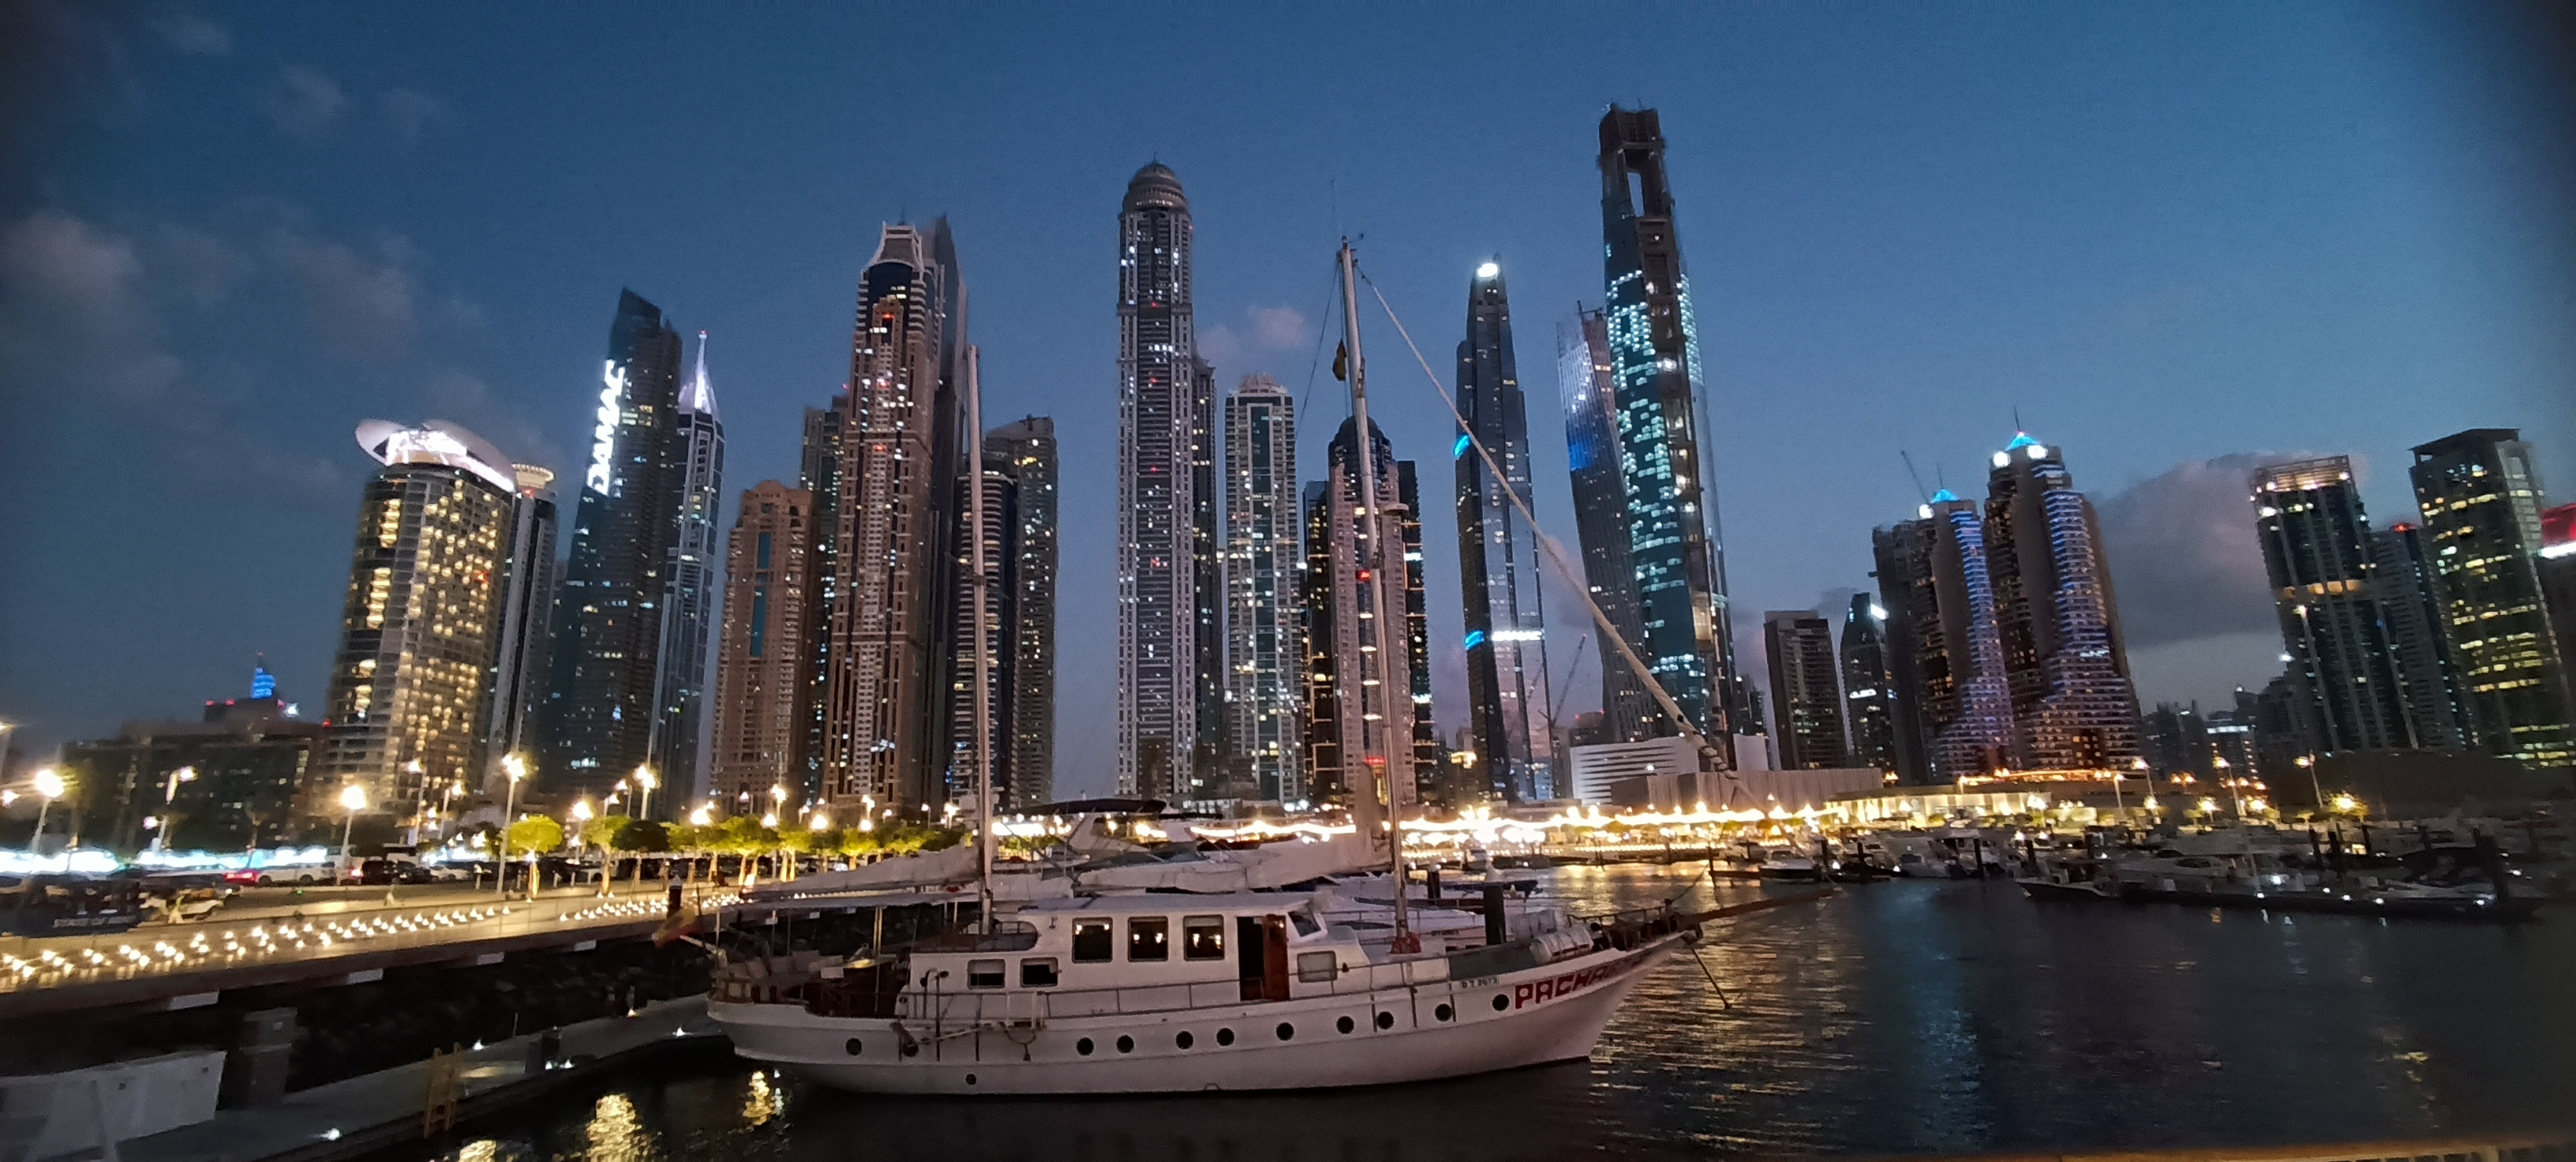
dubai, sky, skyscraper, building, water, boat, watercraft, vehicle, body of water, tower block, dusk, tower, cityscape, condominium, lake, dock, city, harbor, waterway, metropolitan area, ship, leisure, metropolis, naval architecture, marina, horizon, mixed use, house, reflection, water transportation, evening, midnight, channel, port, downtown, night, mast, winter, passenger ship, tourism, skyline, tourist attraction, sea, commercial building, sailboat, transport, river, tall ship, boating